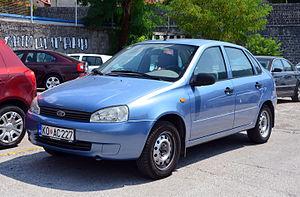
Lada Kalina 1118 à Kotor (Monténégro)